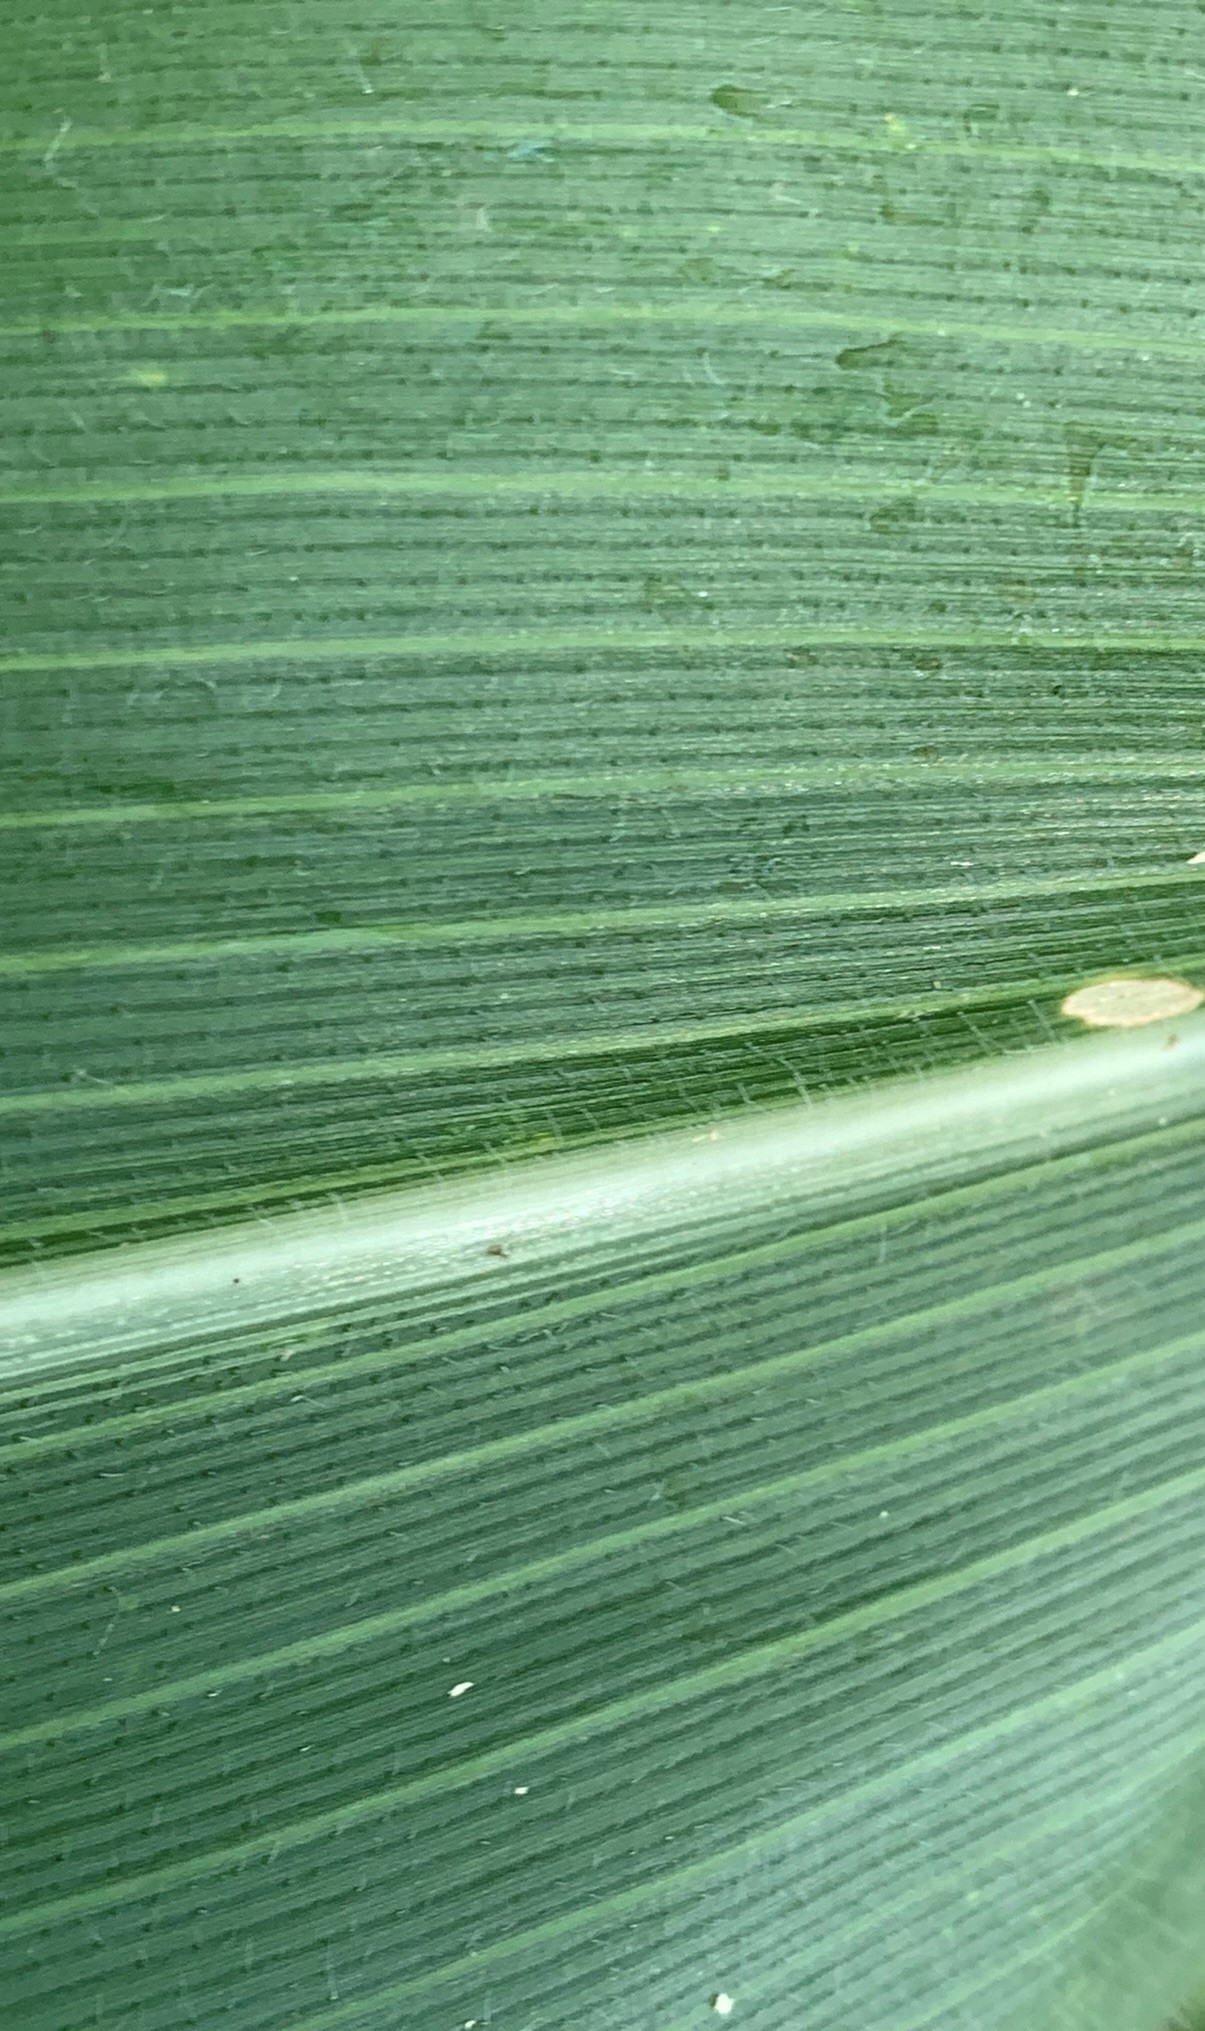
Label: Healthy